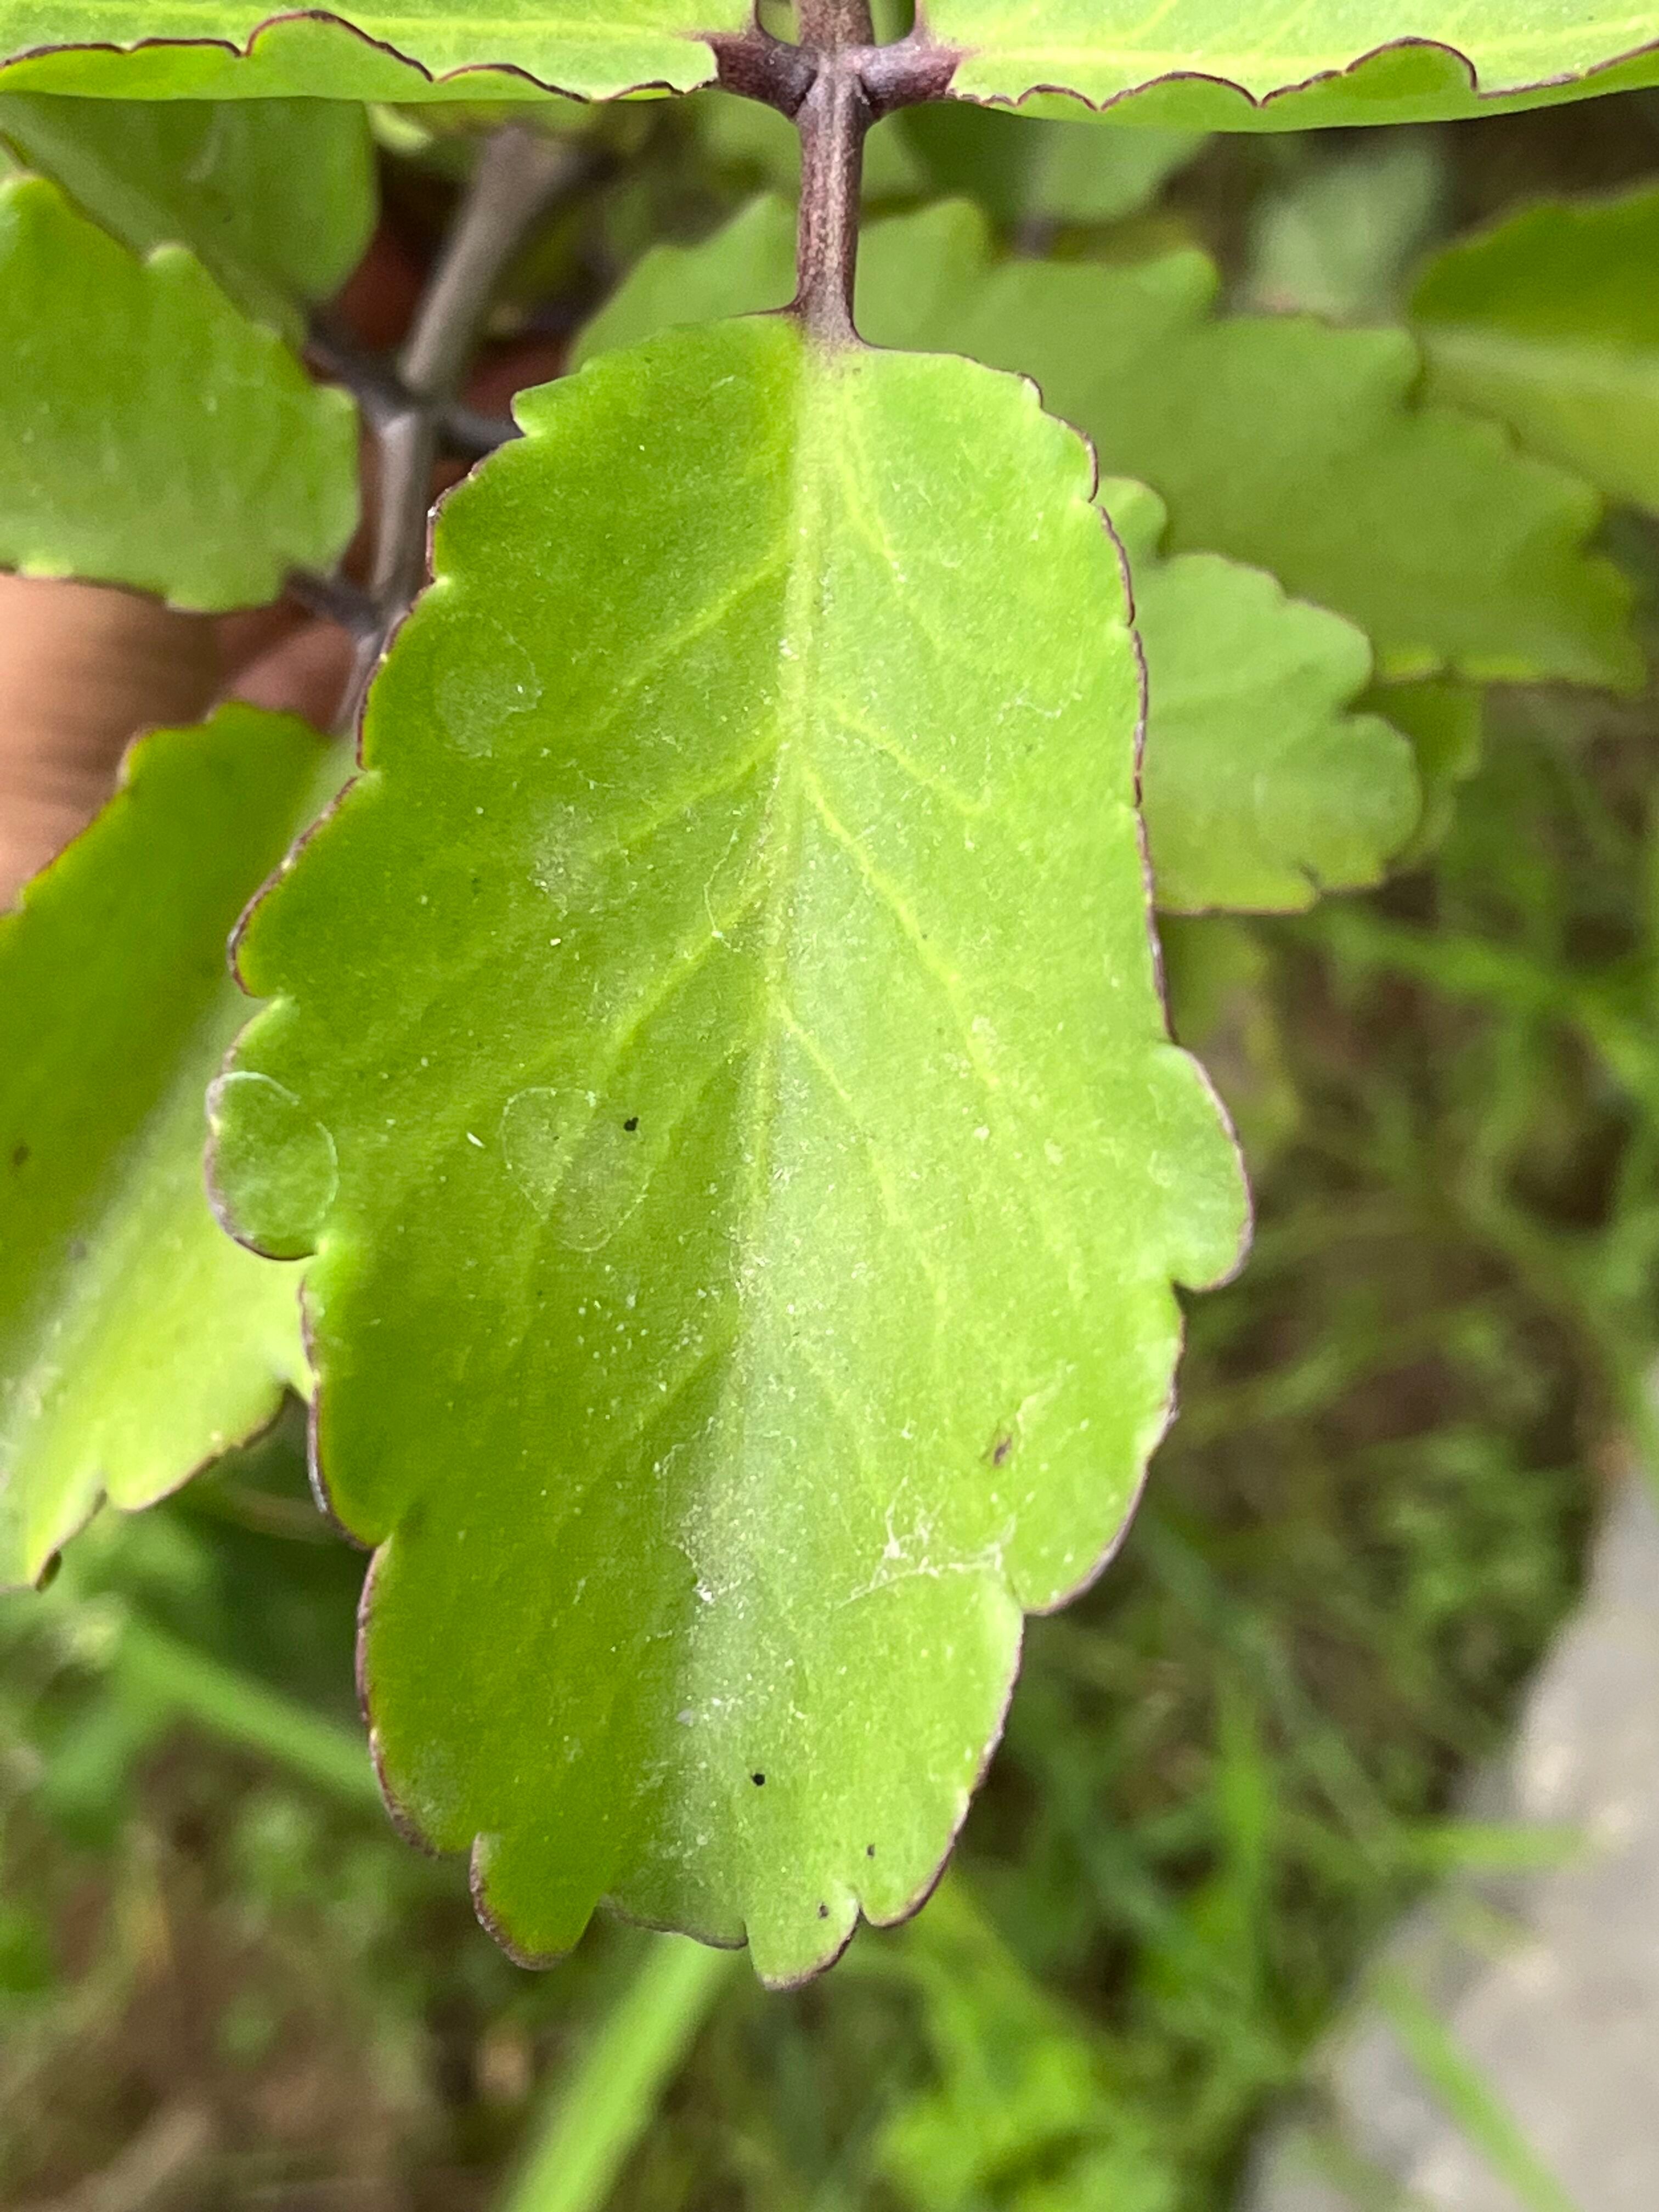
Plant species: kalanchoe-pinnata